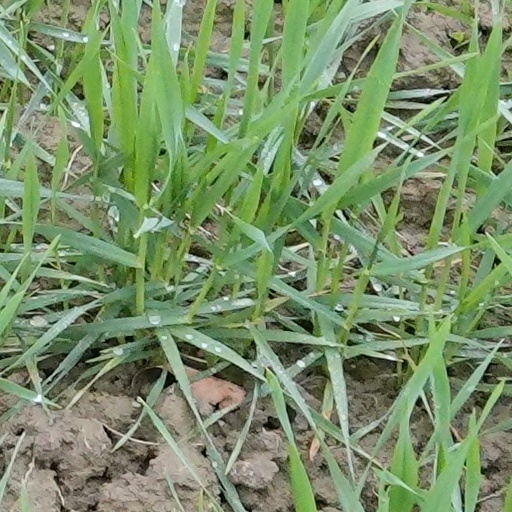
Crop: wheat